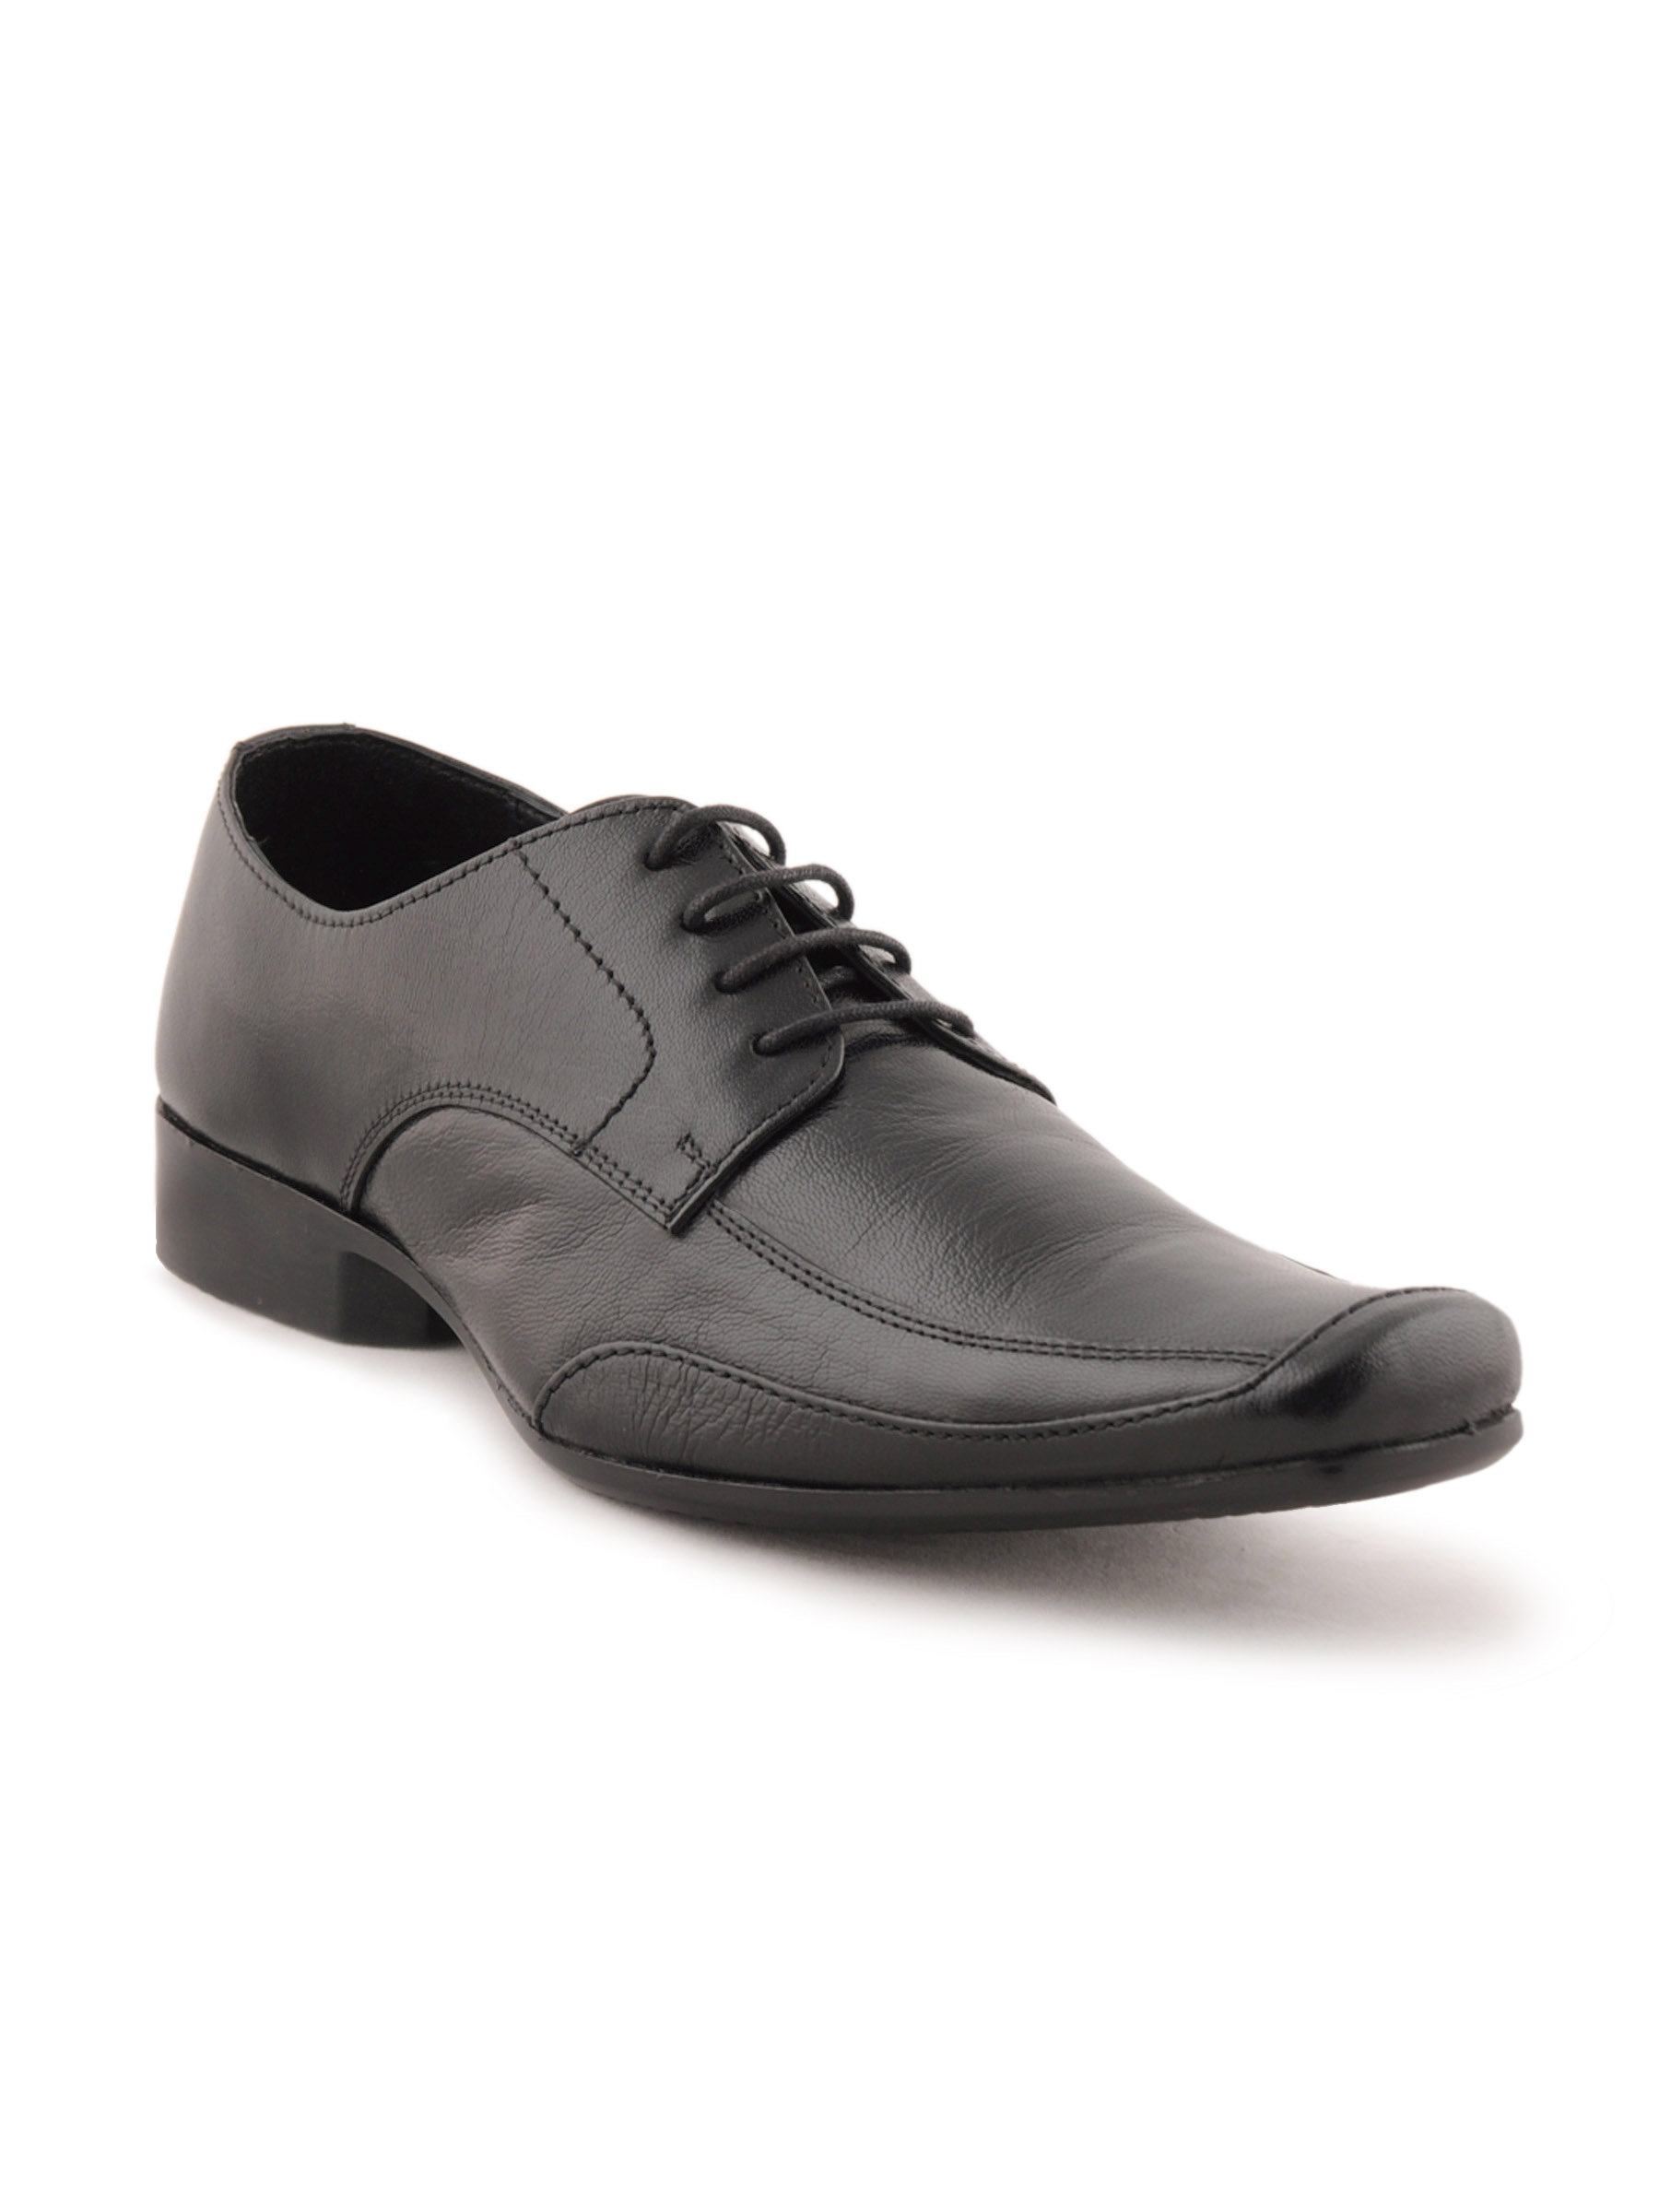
Franco Leone Men Formal Black Formal Shoes
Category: Footwear / Shoes / Formal Shoes
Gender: Men
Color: Black
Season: Fall 2011
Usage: Formal